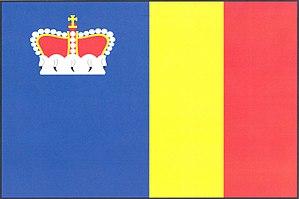
Kozojedy est une commune du district de Prague-Est, dans la région de Bohême-Centrale, en République tchèque. Sa population s'élevait à 934 habitants en 2020.